Answer in natural language. Which point is closer to the camera taking this photo, point A  or point B? Choose between the following options: B or A
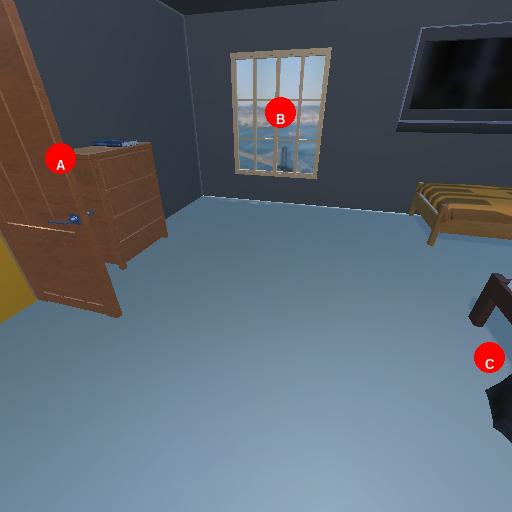
<answer>A</answer>